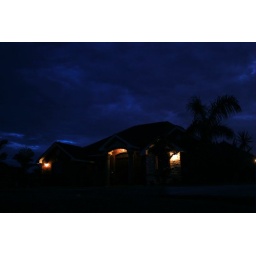
Blue sky over my home